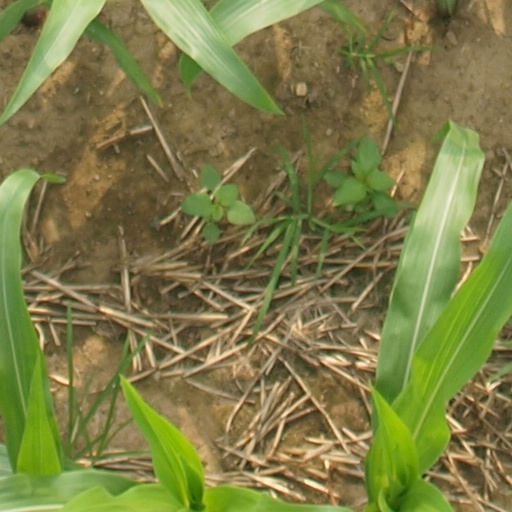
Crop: maize; corn